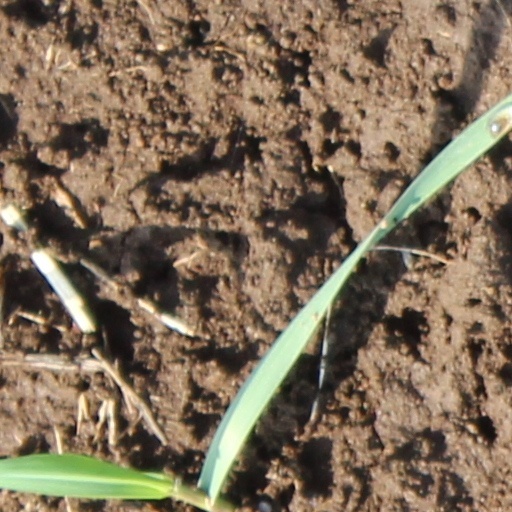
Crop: wheat